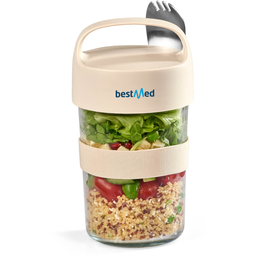
Label: glass